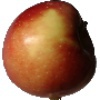
Label: Apple Braeburn 1